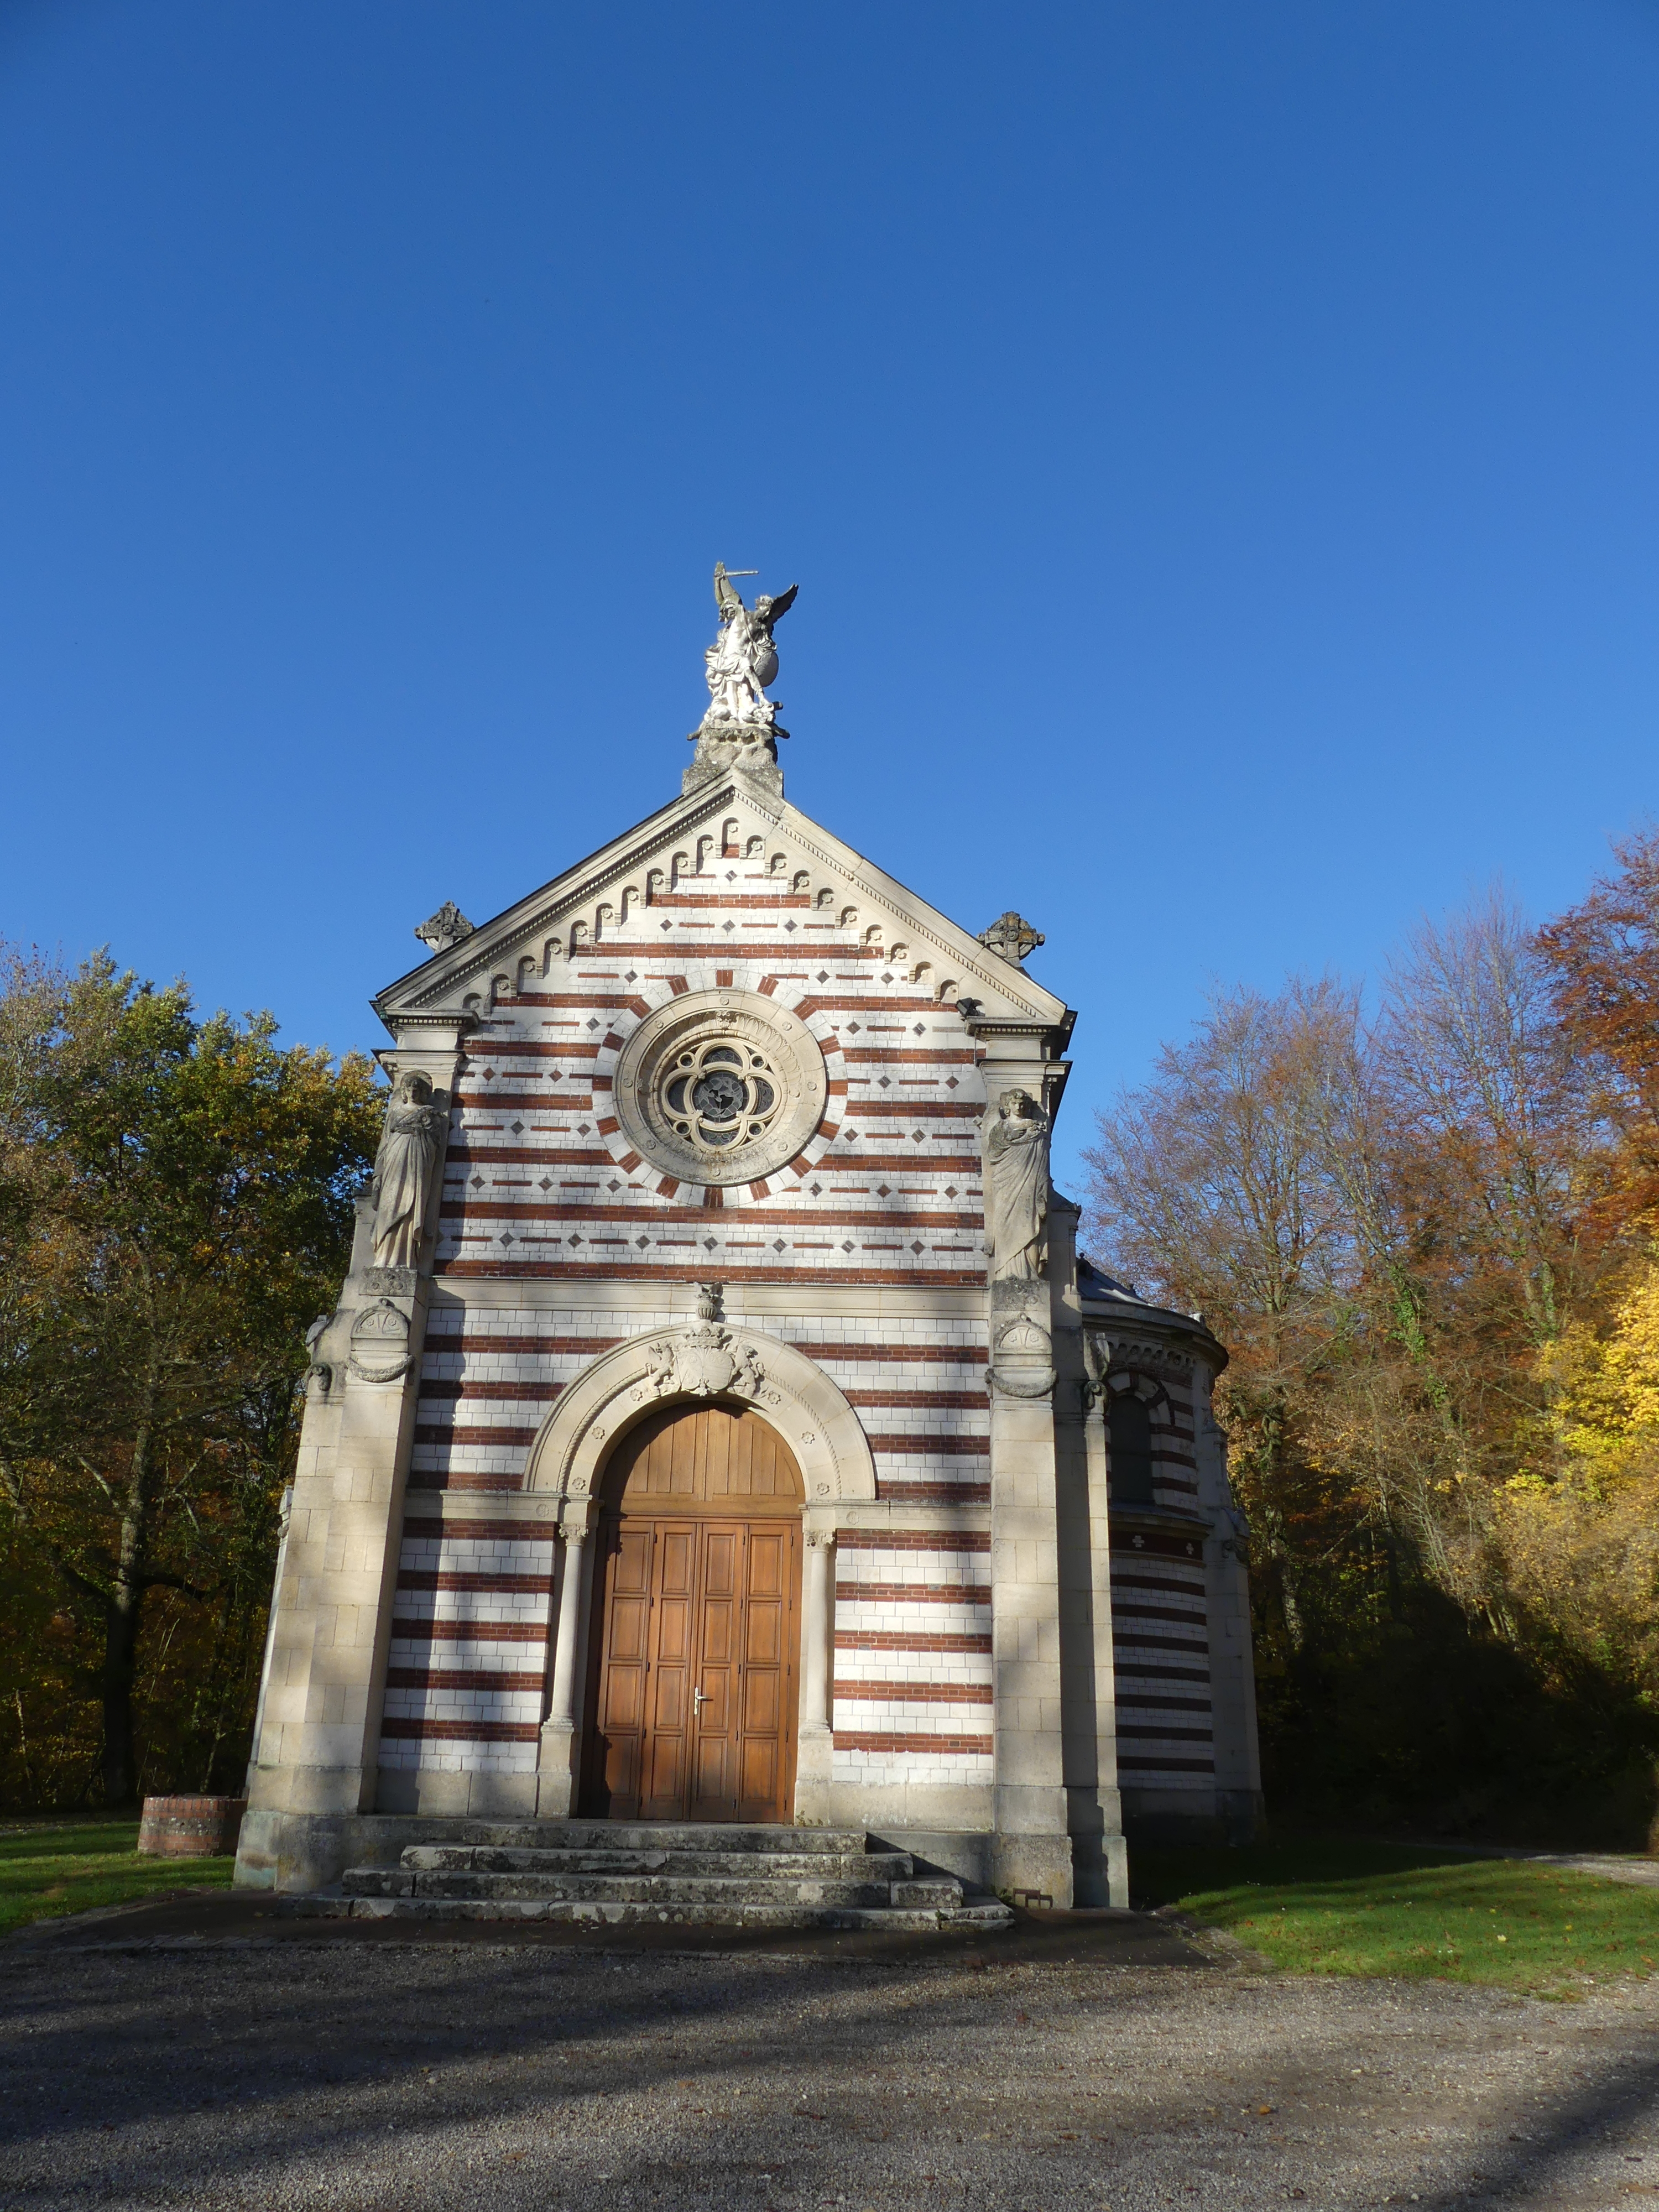
nature, sky, landmark, chapel, architecture, tree, building, cloud, church, arch, place of worship, house, rural area, grass, historic site, plant, autumn, mausoleum, estate, monument, memorial, road, facade, city, tourism